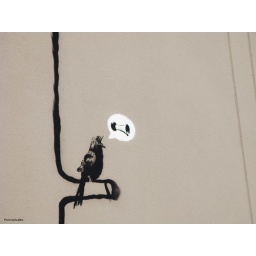
banksy - bird singing in a tree - 2